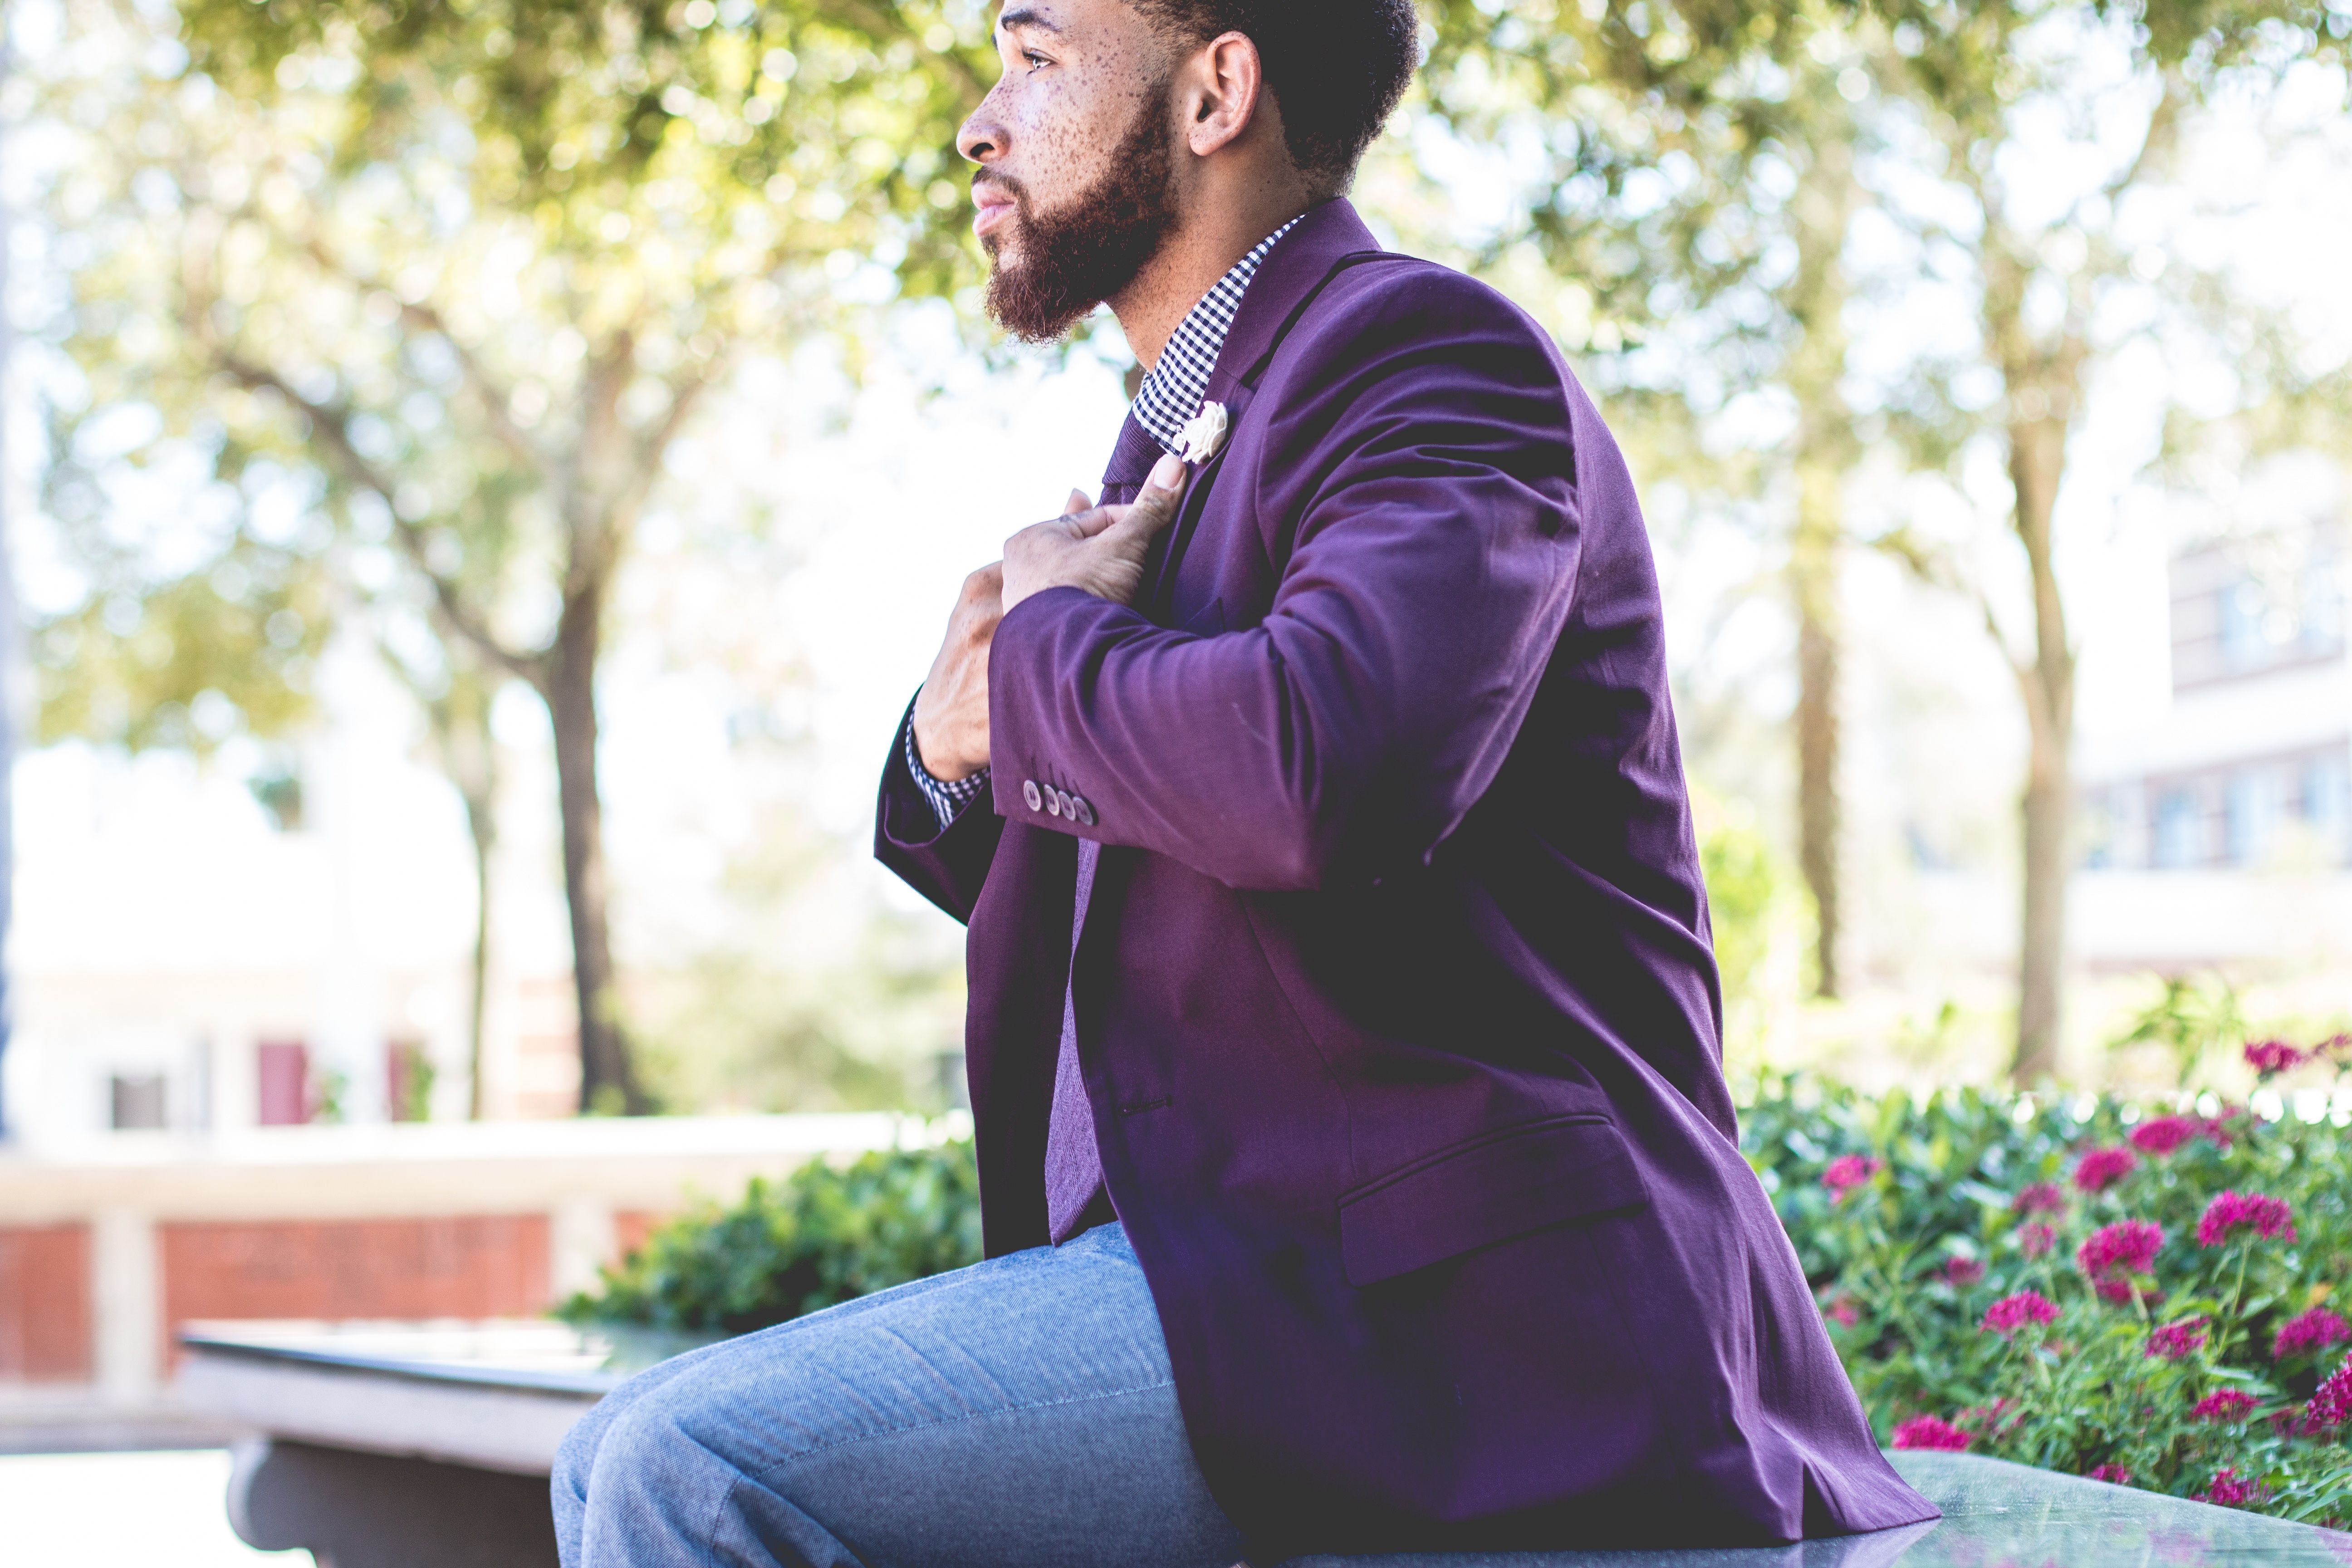
man, person, photography, male, guy, romance, fashion, ceremony, dress, photograph, photo shoot, portrait photography